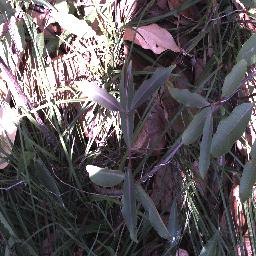
Label: rubber_vine